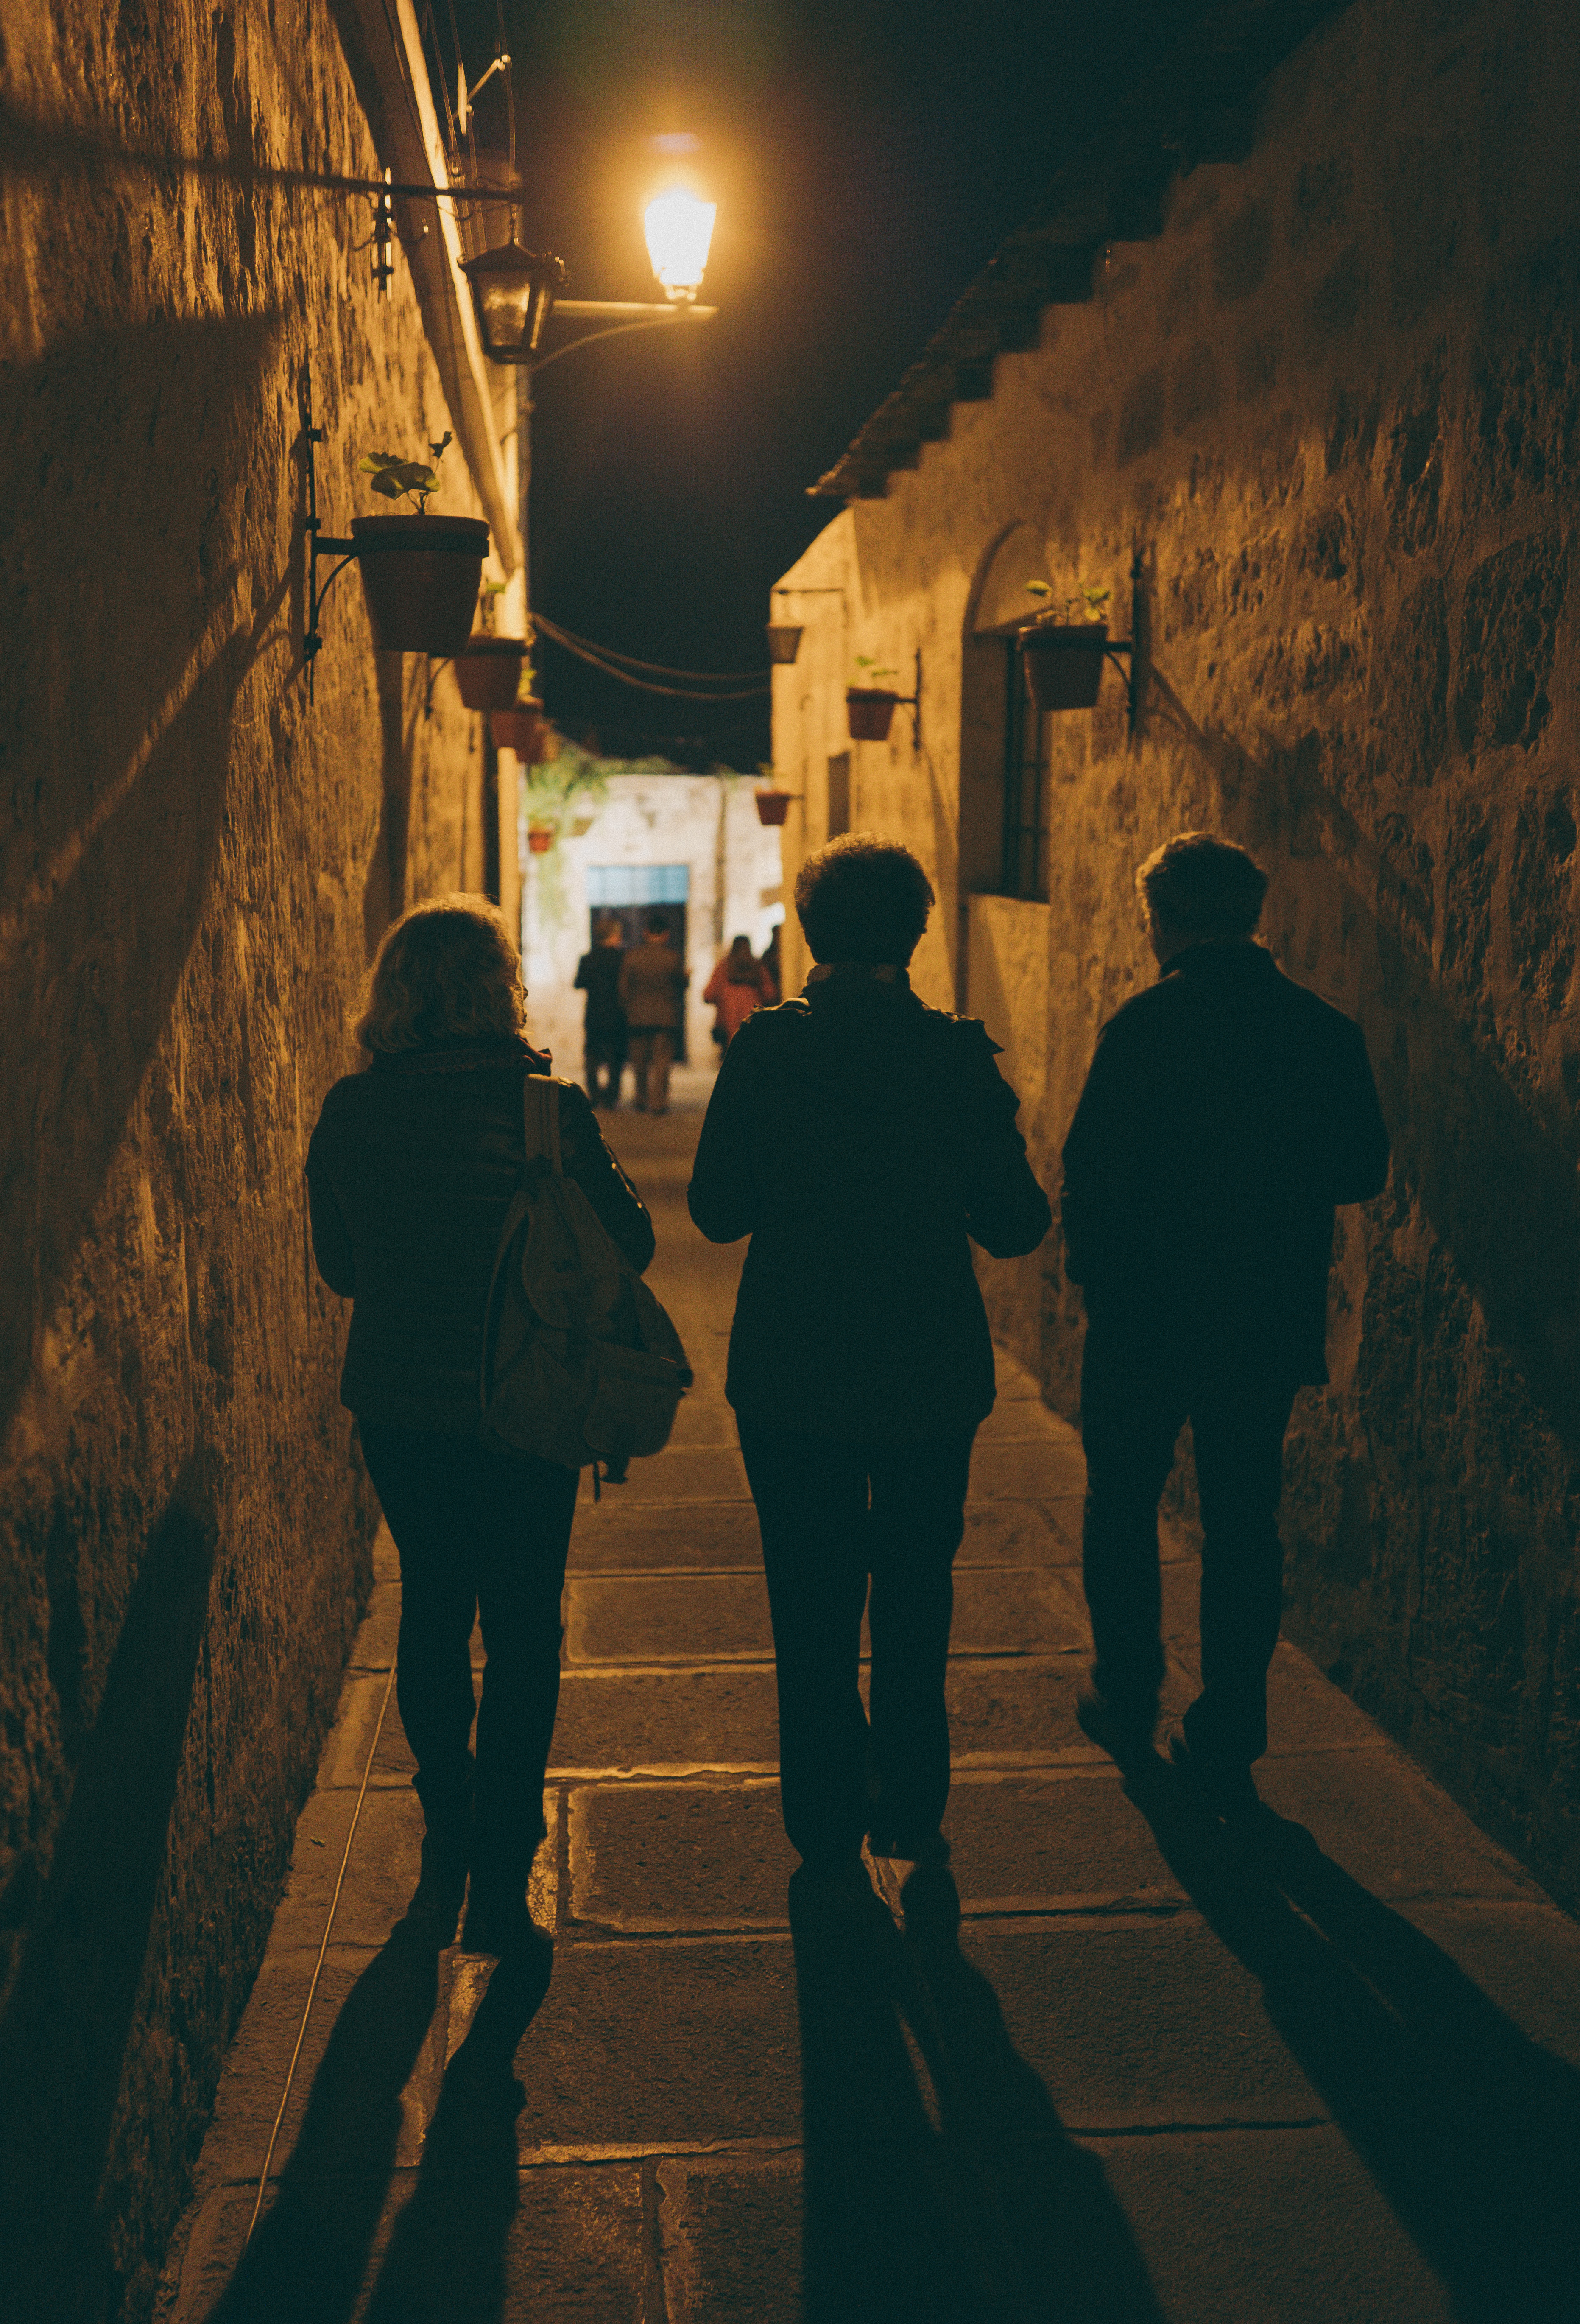
silhouette, light, road, street, night, city, urban, evening, color, shadow, america, darkness, tourism, burger, world, peru, south, art, temple, infrastructure, stadt, photograph, snapshot, kunst, heritage, unesco, local, organisation, leica, summilux, tourismus, kulturerbe, preservation, weltkulturerbe, q, management, visitors, visitor, cities, s damerika, owhc, communities, b rgerschaft, ovpm, tourismuslenkung